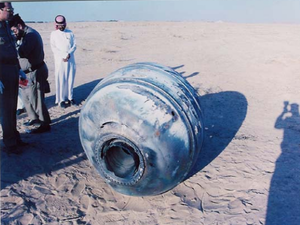
Le Payload Assist Module est un étage supérieur modulaire à propergol solide, utilisé avec la navette spatiale américaine, les lanceurs Delta et Titan. Cet étage de fusée a été utilisé pour transporter des satellites depuis une orbite terrestre basse vers une orbite de transfert géostationnaire ou une trajectoire interplanétaire. La charge utile était stabilisée en rotation en étant montée sur un plateau tournant. Initialement développé pour les navettes spatiales, différentes versions du PAM ont suivi :